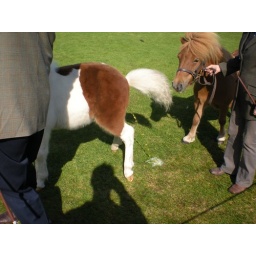
pony staged a protest against animal cruelty by urinating over the freshly clean grass